Youth politics

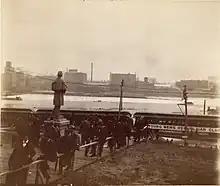
Train car marked "Young Men's Republican Club" Minneapolis, at the Republican National Convention June 7, 1892

With roots in the early youth activism of the newsboys and Mother Jones' child labor protests at the turn of the 20th century, youth politics were first identified in American politics with the formation of the American Youth Congress in the 1930s. In the 1950s and 1960s organizations such as the Student Nonviolent Coordinating Committee and Students for a Democratic Society were closely associated with youth politics, despite the broad social statements of documents including the liberal Port Huron Statement and the conservative Sharon Statement and leaders such as Martin Luther King Jr.